University of Pennsylvania

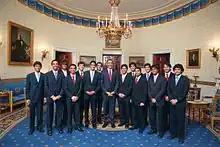
Penn Masala performs in the Blue Room of the White House in October 2009 on invitation from President Barack Obama.

Since the founding of Penn Museum in 1887, it has taken part in 400 research projects worldwide. The museum's first project was an excavation of Nippur, a location in present-day Iraq.